Tree volume measurement

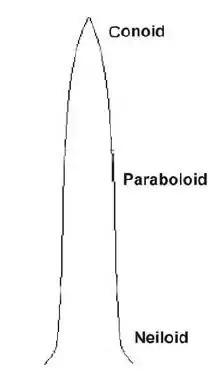
Tree shape with height

The best method for modeling that is to divide the trunk into adjacent segments no more than 3 to 5 feet in height/length and then apply either the cone, paraboloid, or neiloid frustum form to each. This is a labor-intensive process. To gain efficiency, longer sections can be chosen that appear to the eye to have uniform curvature. However, the longer the segment, the more important it is to choose the optimum solid. Over longer frustums, the greater volume contribution of the paraboloid or the lesser volume of the neiloid becomes apparent when compared to the basic conical form. Therefore, when modeling longer frustums the measurer needs to perform independent checks to ensure that the right solid has been chosen. One way to check is to take a diameter measurement at an intermediate point and then project what the diameter would be for the chosen model at the point. If the projected diameter is substantially greater or lesser than the measured diameter, then the selected solid is not the right choice. In this case, an intermediate form that combines the two forms through weighting may be appropriate. The measurer selects weights and applies them to each solid formula to arrive at an intermediate result. Each frustum can represent a different parent cone, paraboloid, or neiloid so that there is not a need to impose a single form on the entire tree.